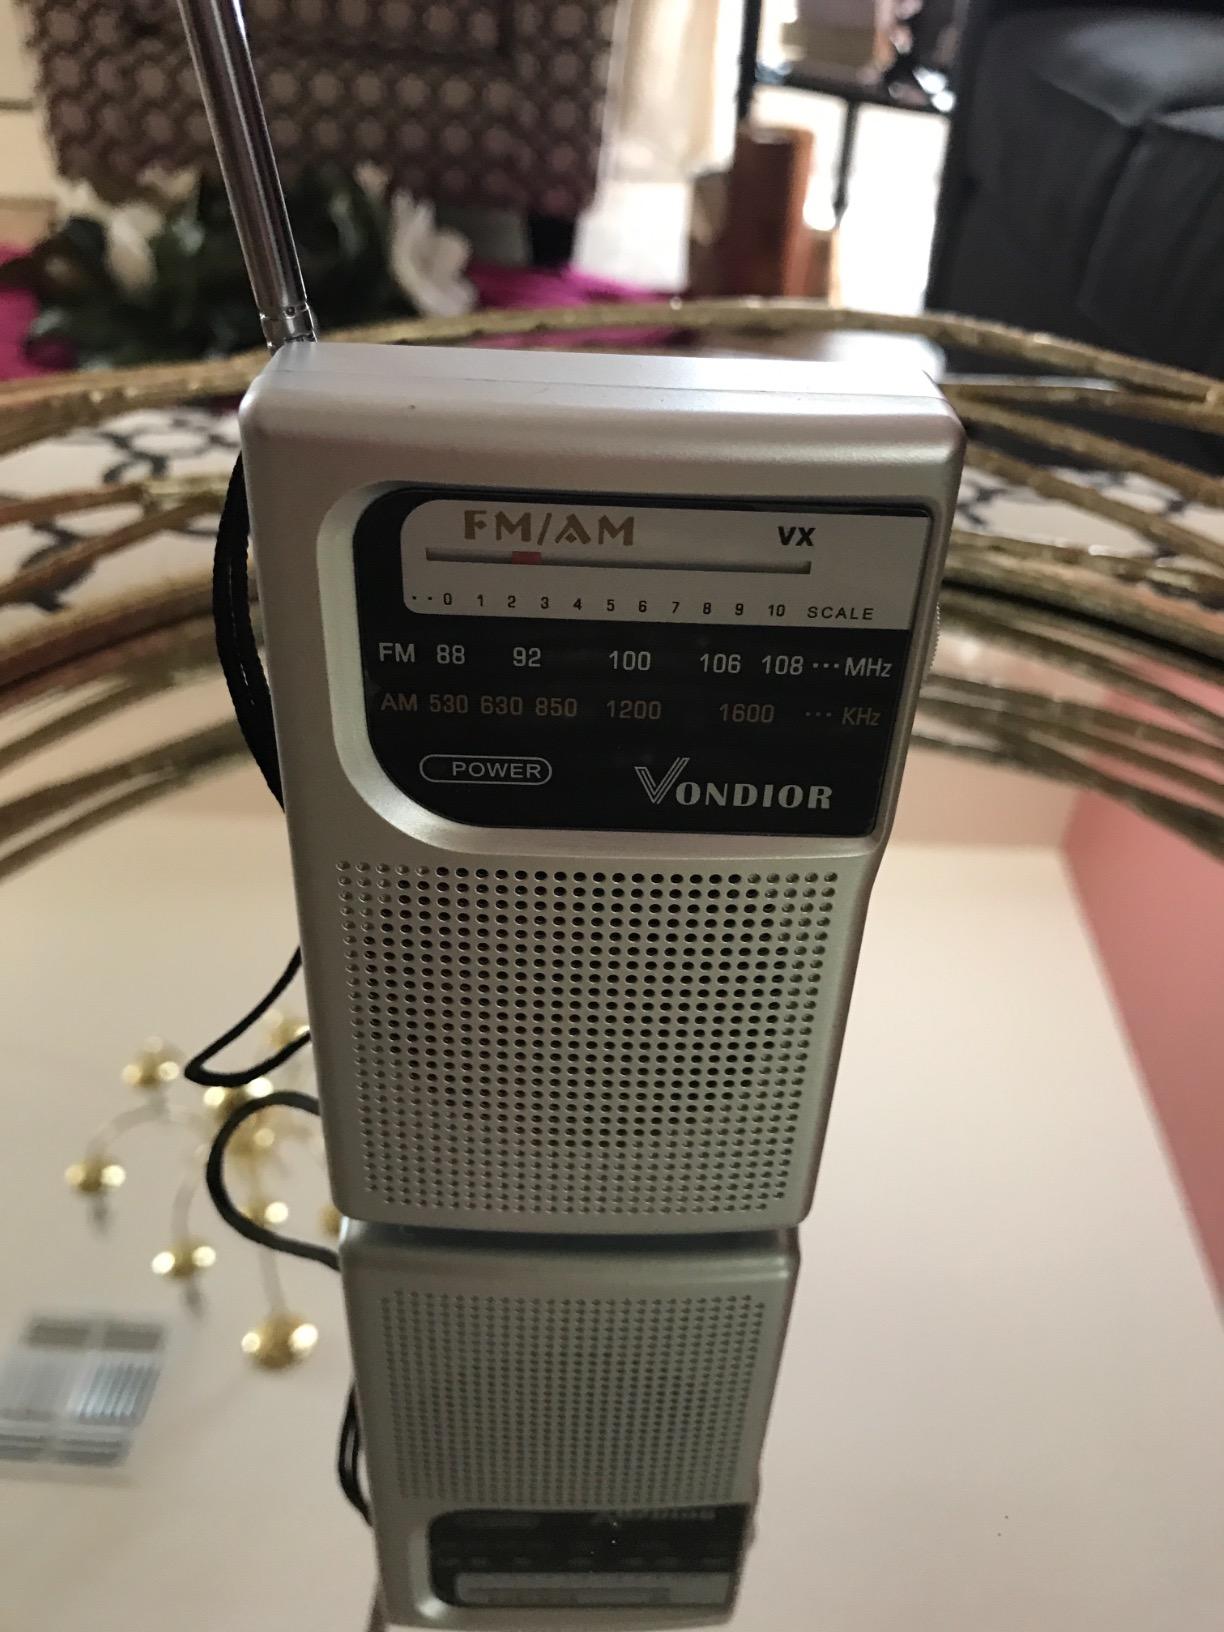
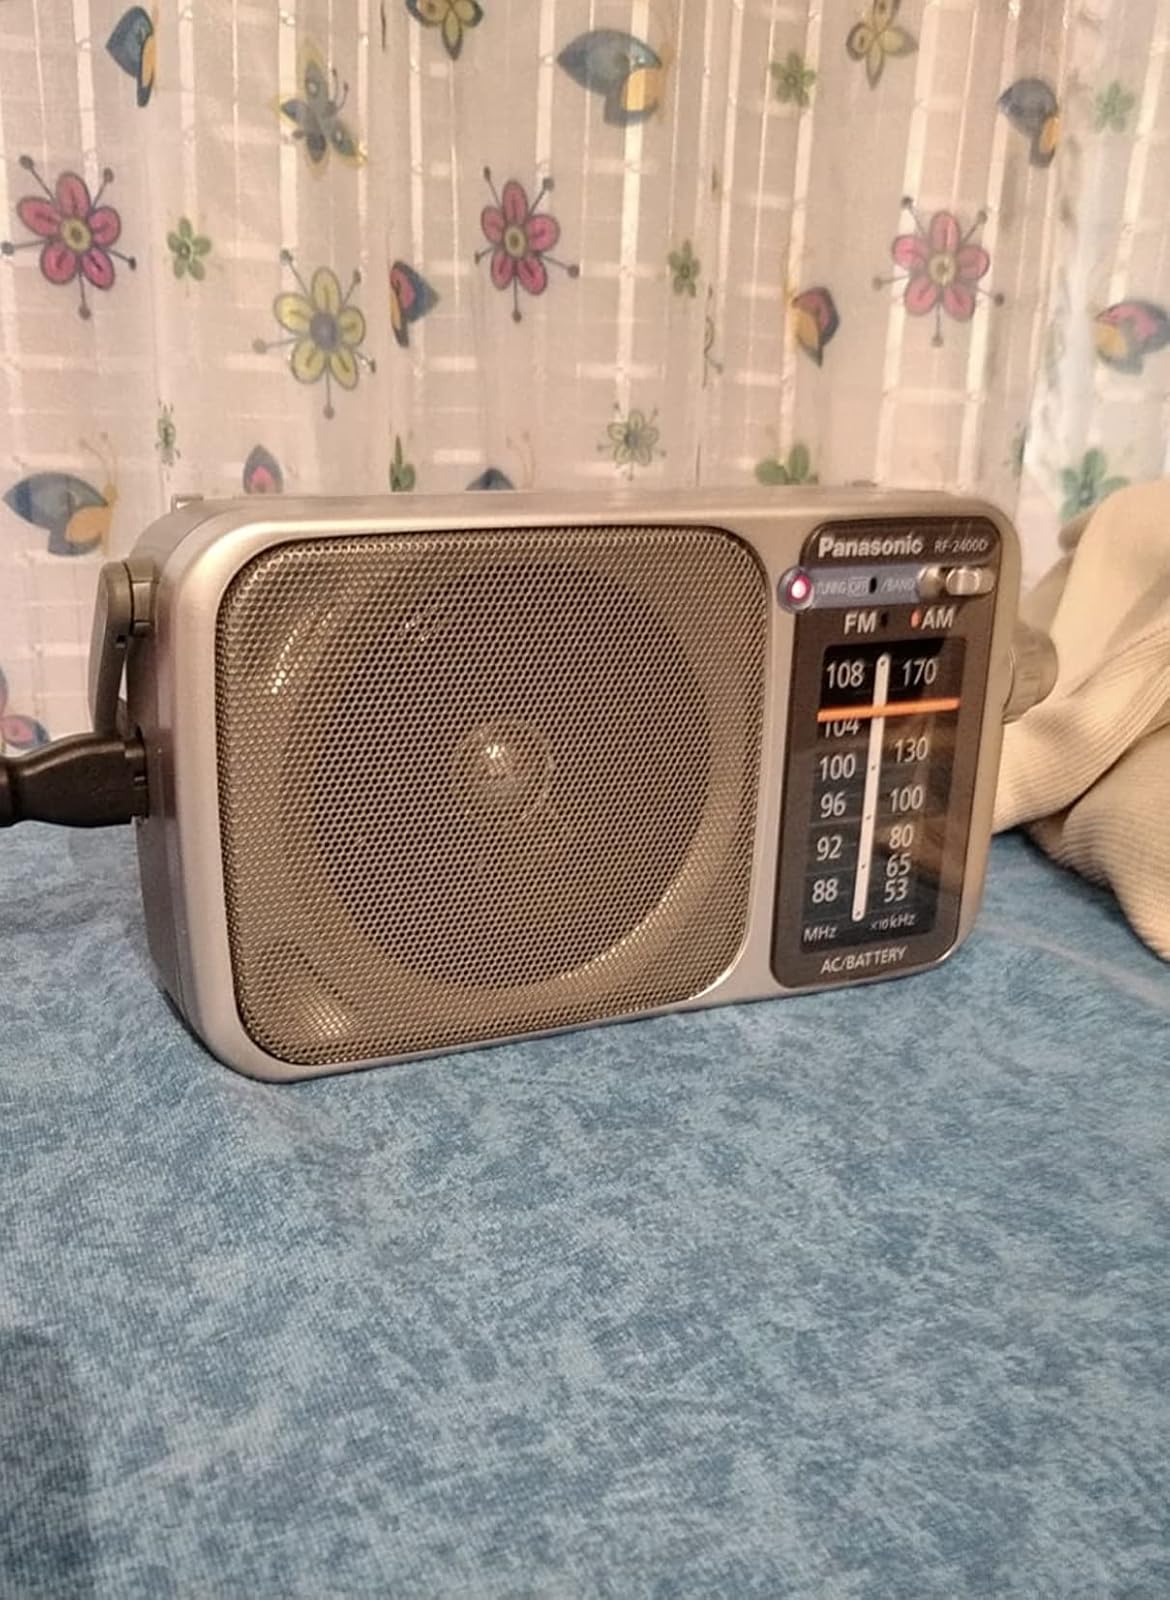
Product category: radio
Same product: no